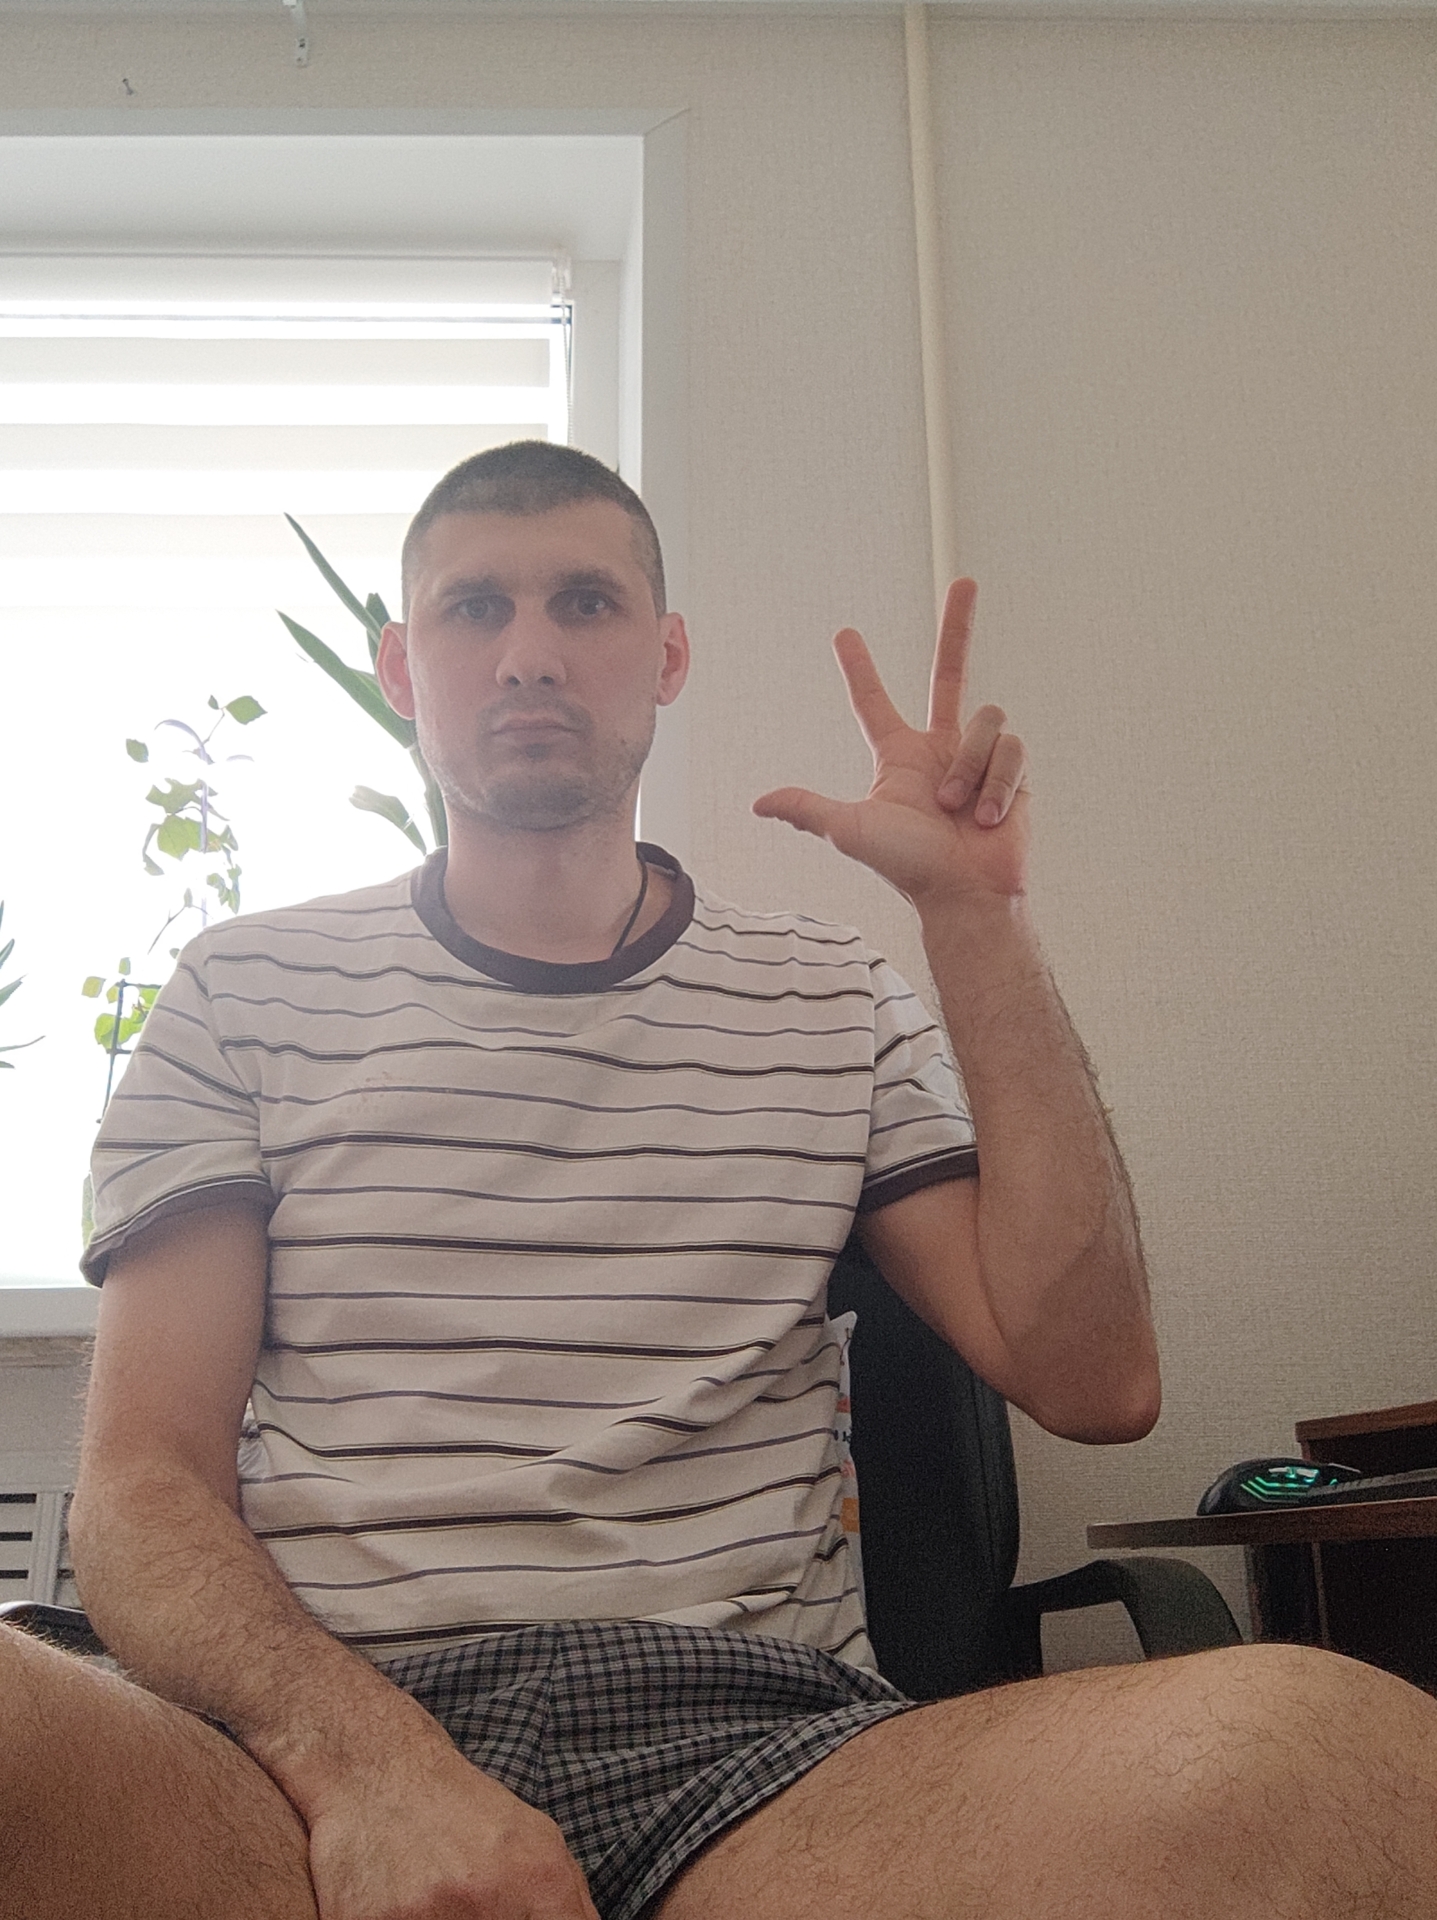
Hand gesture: three2